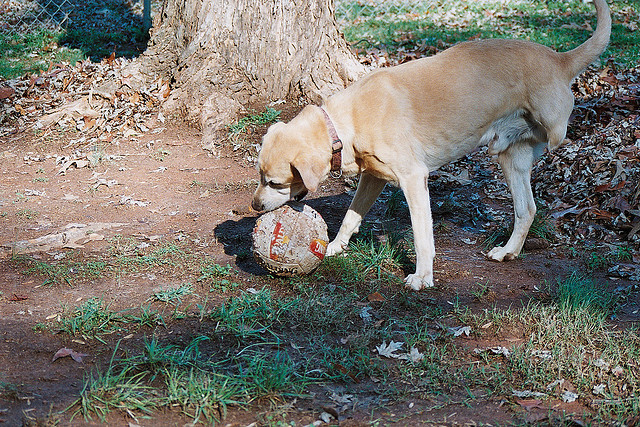
một con chó đang giữ quả bóng bằng mõm ở trên sân